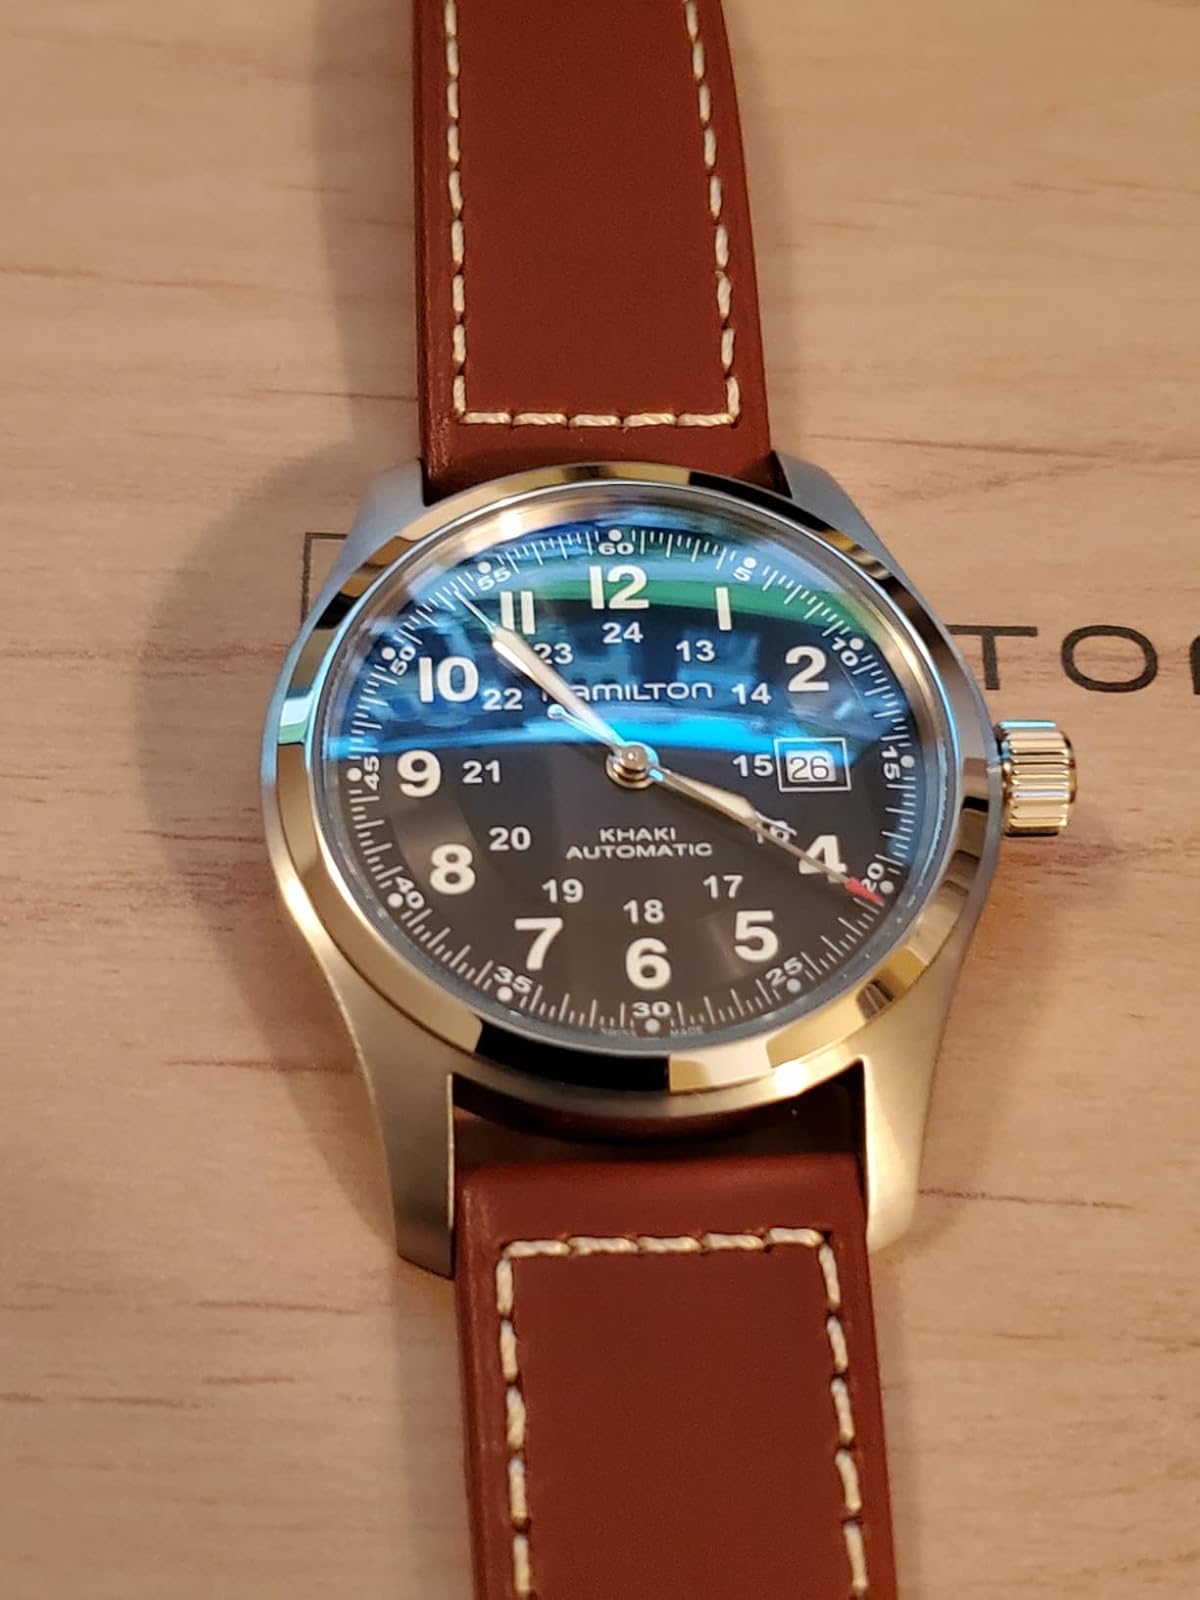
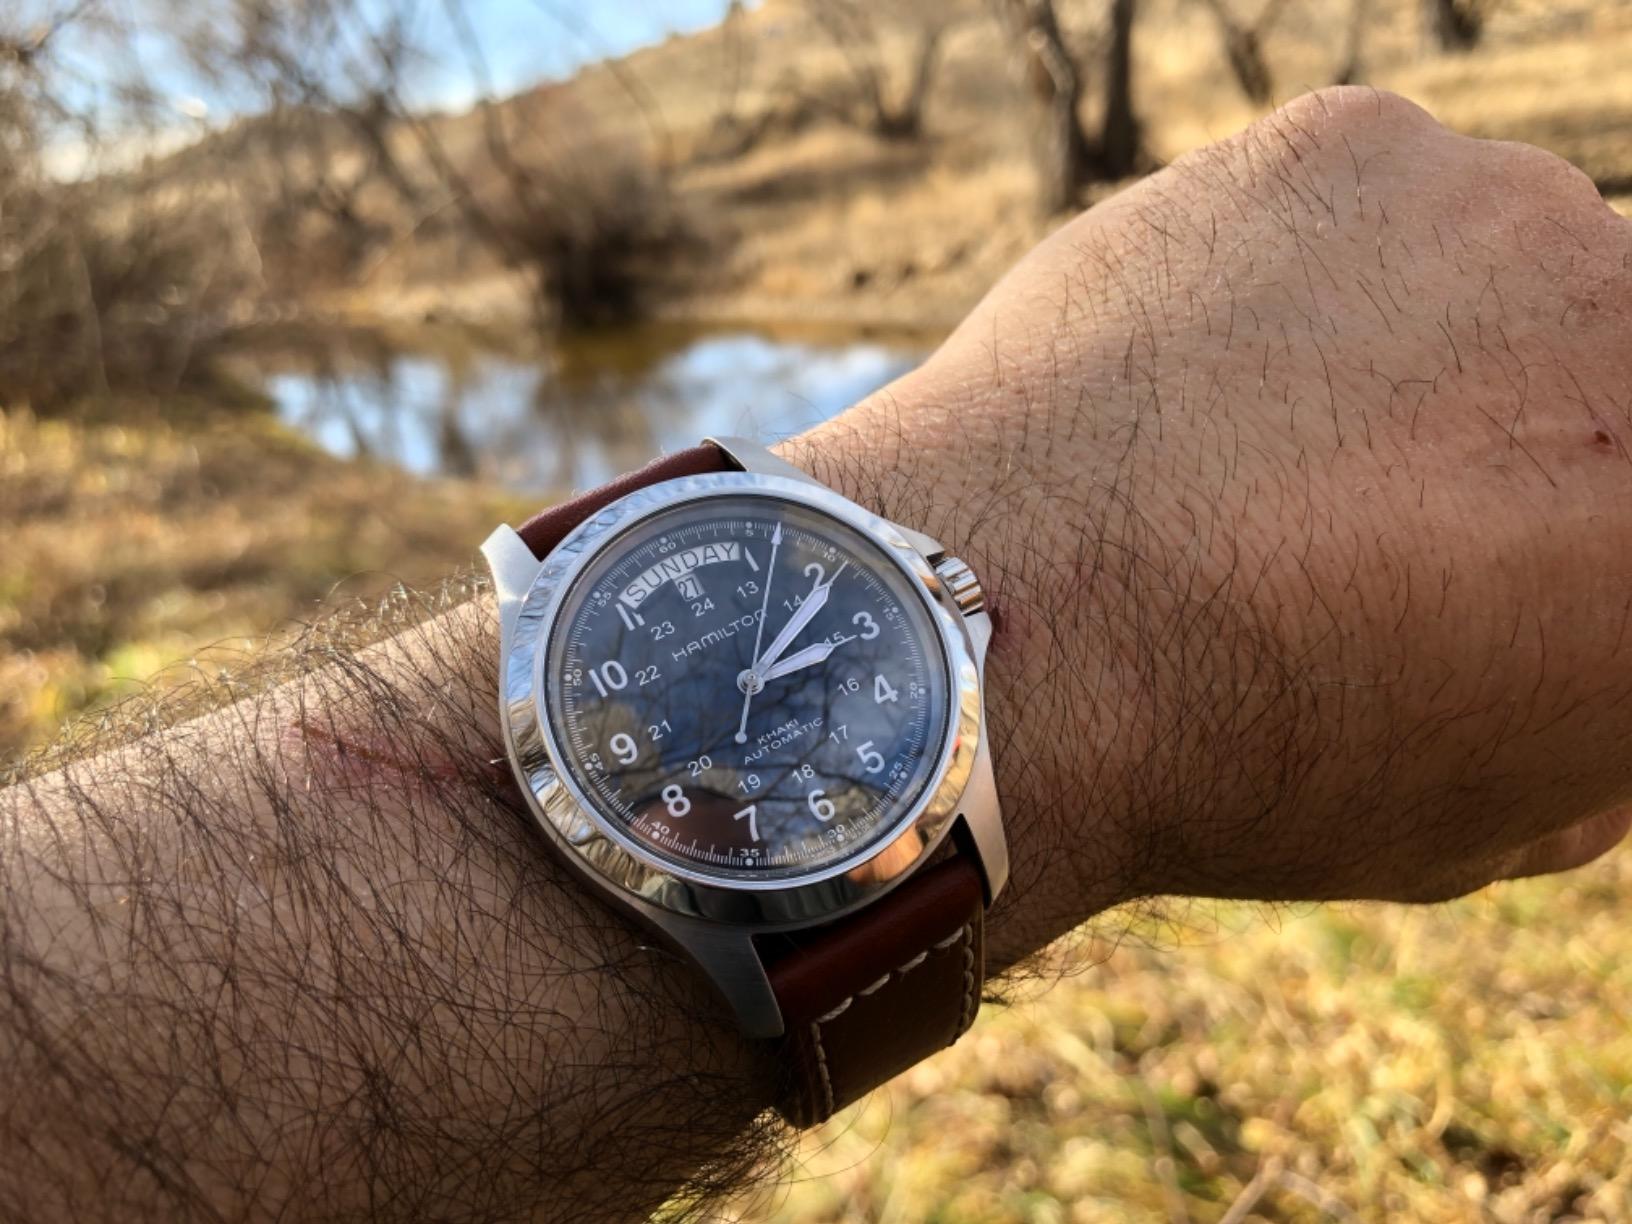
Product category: accessories_watch
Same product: no